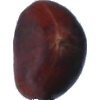
Label: Chestnut 1